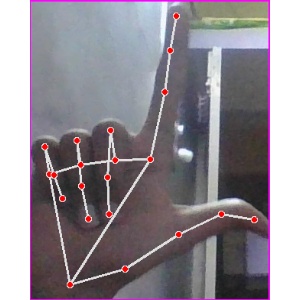
अक्षर: ल